Nani Soewondo-Soerasno

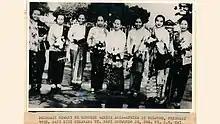

In 1957, she served as a delegate to a United Nations conference in Colombo on increasing participation in civic life for Asian women. In 1958, she participated in a 'study tour' of Australia to build cross-country links between Indonesian and Australian women's organizations. In 1959, she was awarded a scholarship in honor of Elin Wägner by the Swedish government to carry out research on the history of Indonesian women's rights. Described as a "forthright and experienced" woman, she was one of a number of prominent feminist leaders of the 1950s. Mujīburraḥmān, an Indonesian historian, calls her "a leading activist of women's rights" in post-independence Indonesia.